Henry Cowell

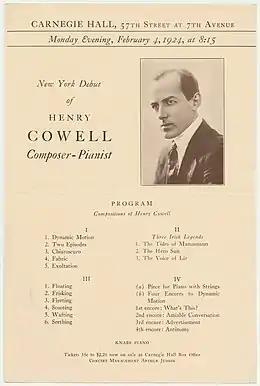
Promotional flier for Cowell's 1924 Carnegie Hall debut

Cowell's interest in harmonic rhythm, as discussed in "New Musical Resources", led him in 1930 to commission Léon Theremin to invent the Rhythmicon, or Polyrhythmophone, a transposable keyboard instrument capable of playing notes in periodic rhythms proportional to the overtone series of a chosen fundamental pitch. The world's first electronic rhythm machine, with a photoreceptor-based sound production system proposed by Cowell (not a theremin-like system, as some sources incorrectly state), it could produce up to sixteen different rhythmic patterns simultaneously, complete with optional syncopation. Cowell wrote several original compositions for the instrument, including an orchestrated concerto, and Theremin built two more models. Soon, however, the Rhythmicon would be virtually forgotten, remaining so until the 1960s, when progressive pop music producer Joe Meek experimented with its rhythmic concept.